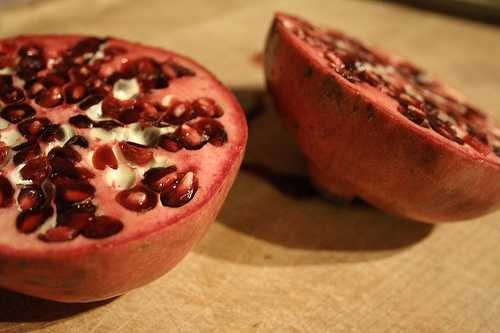
Label: Pomegranate